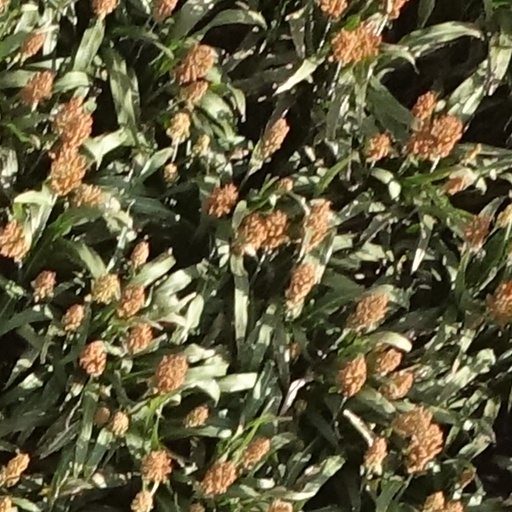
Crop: sorghum